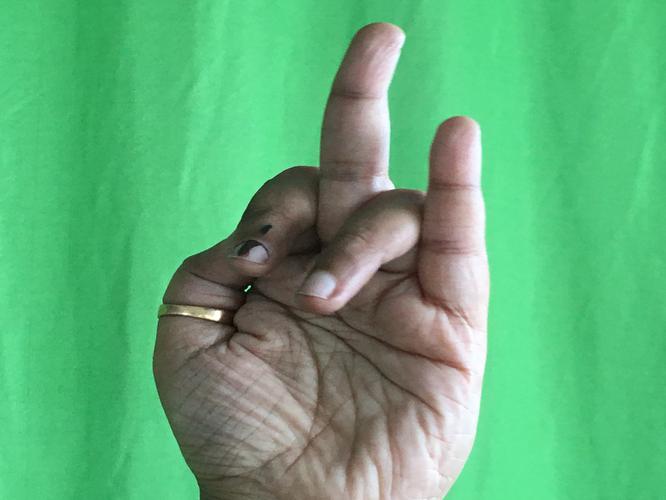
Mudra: Shukatundam
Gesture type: single_hand